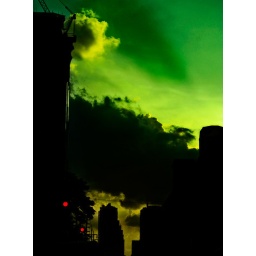
shoot when i sit in the car on the way home